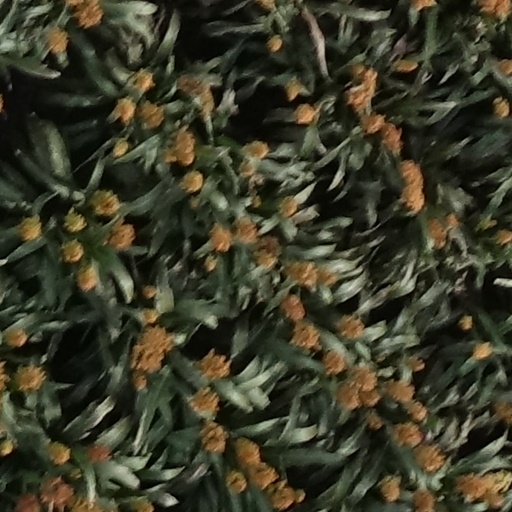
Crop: sorghum